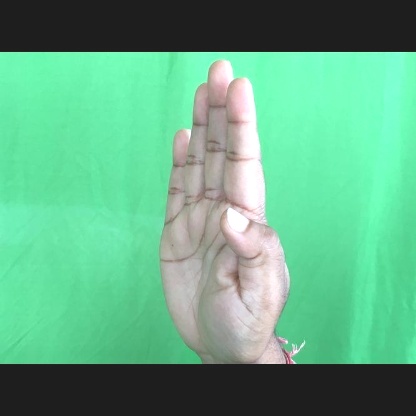
Mudra: Pathaka